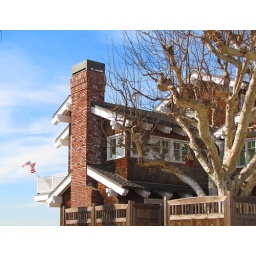
Lovely beach house and tree along the Long Beach peninsula in Southern California.